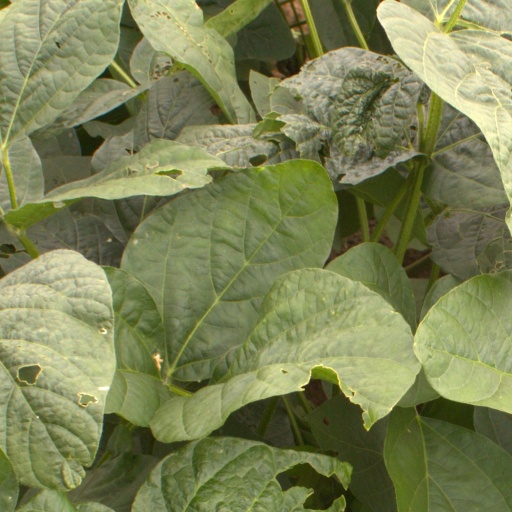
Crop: soybean